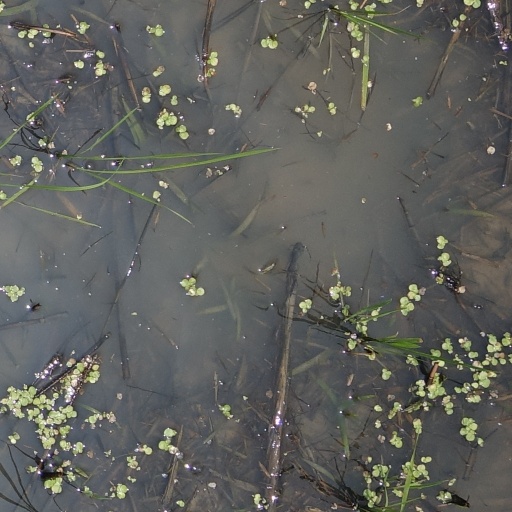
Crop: rice